Bookbinding

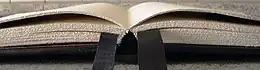
Traditionally sewn book opened flat

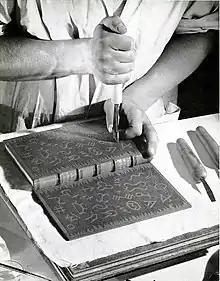
Example of blind tooling a book binding with exquisite detail

Hand bookbinders use a variety of specialized hand tools, the most emblematic of which is the bone folder, a flat, tapered, polished piece of bone used to crease paper and apply pressure. Additional tools common to hand bookbinding include a variety of knives and hammers, as well as brass tools used during finishing (as seen in the lead photograph for this article).